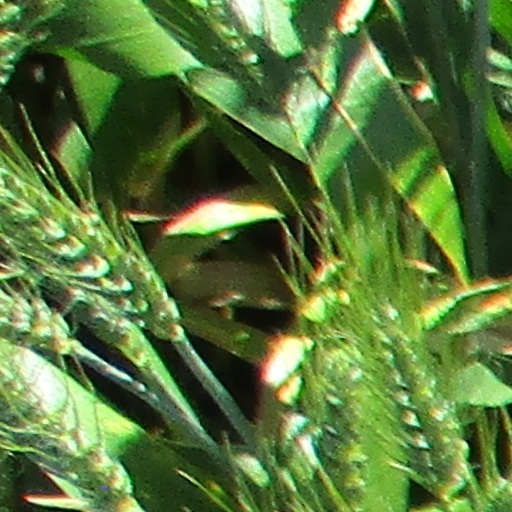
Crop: wheat